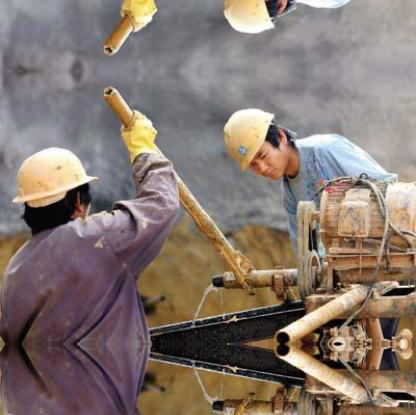
Objects in the image:
label: helmet
label: helmet
label: helmet